History of Australia

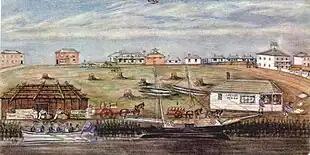
Melbourne Landing, 1840; watercolor by W. Liardet (1840)

The New South Wales Corps was formed in England in 1789 as a permanent regiment of the British Army to relieve the marines who had accompanied the First Fleet. Officers of the Corps soon became involved in the corrupt and lucrative rum trade in the colony. Governor William Bligh (1806–1808) tried to suppress the rum trade and the illegal use of Crown Land, resulting in the Rum Rebellion of 1808. The Corps, working closely with the newly established wool trader John Macarthur, staged the only successful armed takeover of government in Australian history, deposing Bligh and instigating a brief period of military rule prior to the arrival from Britain of Governor Lachlan Macquarie in 1810.